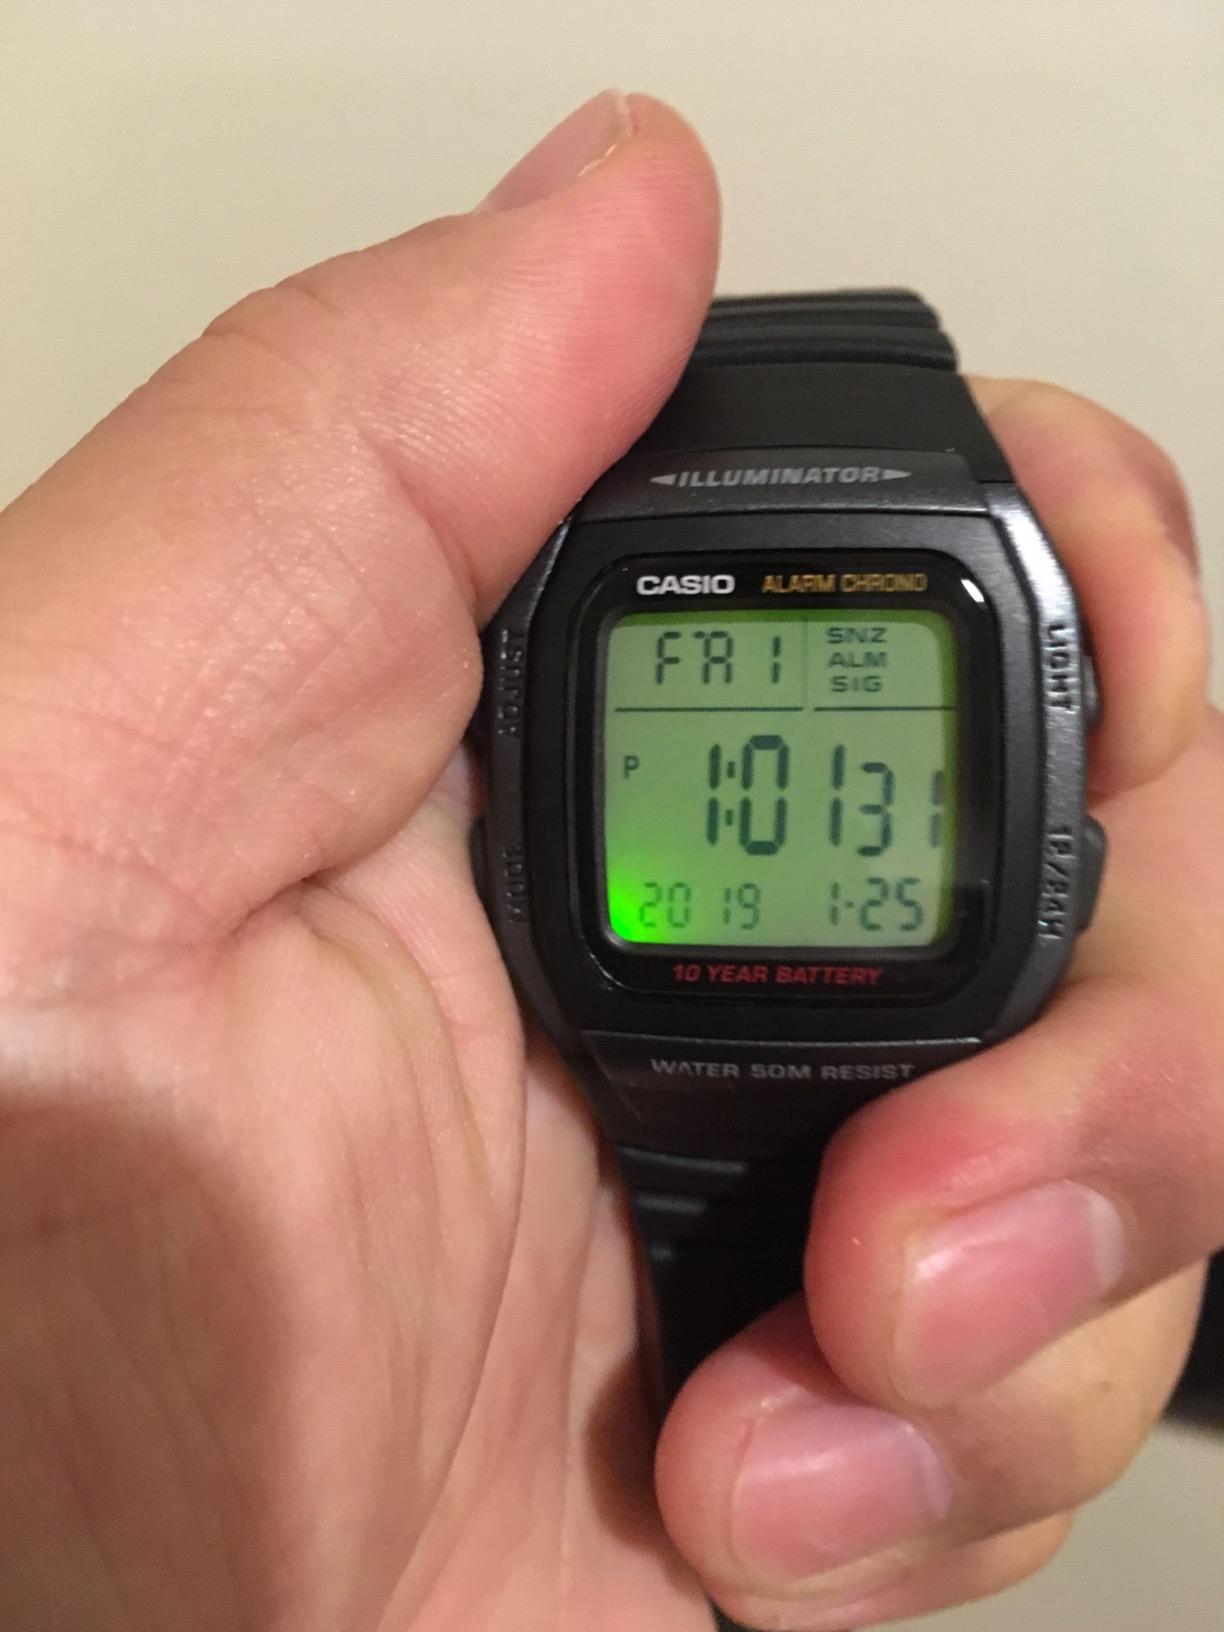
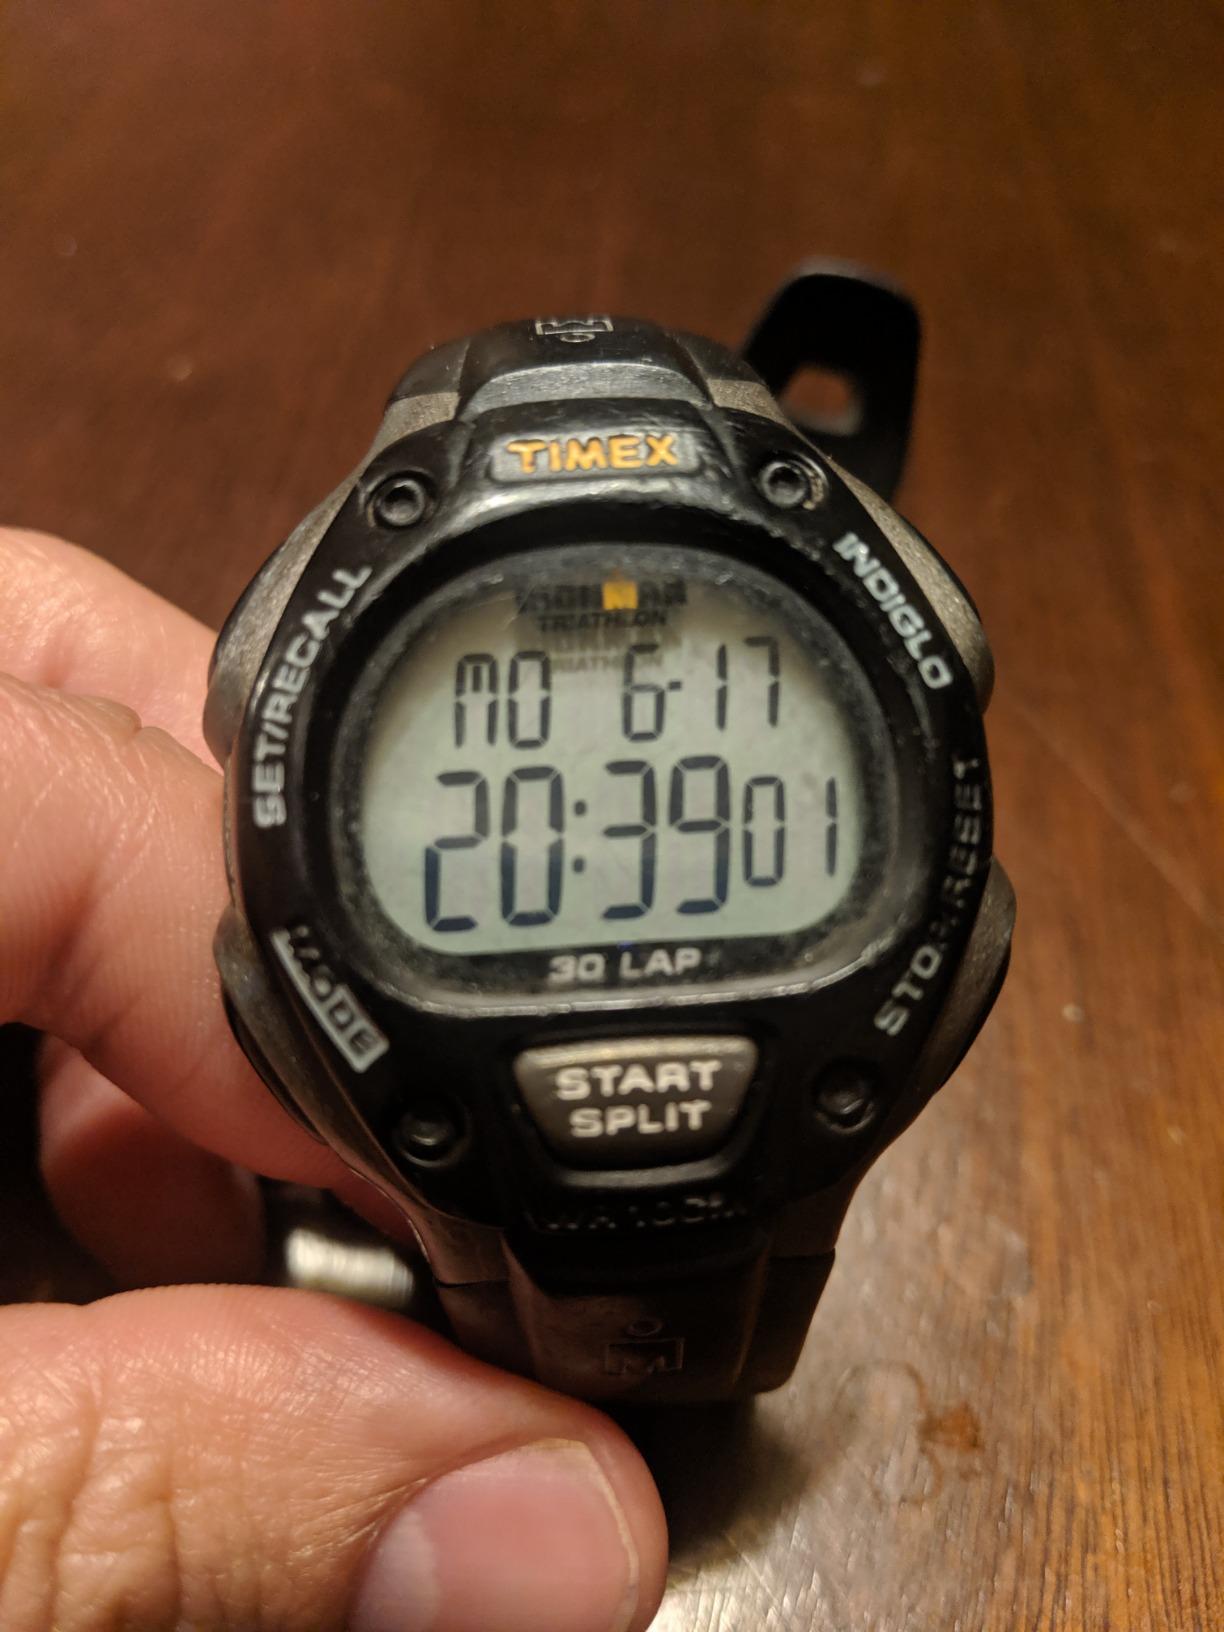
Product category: accessories_watch
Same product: no